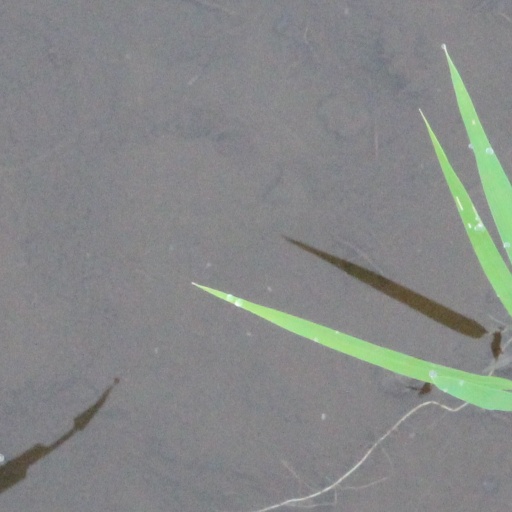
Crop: rice